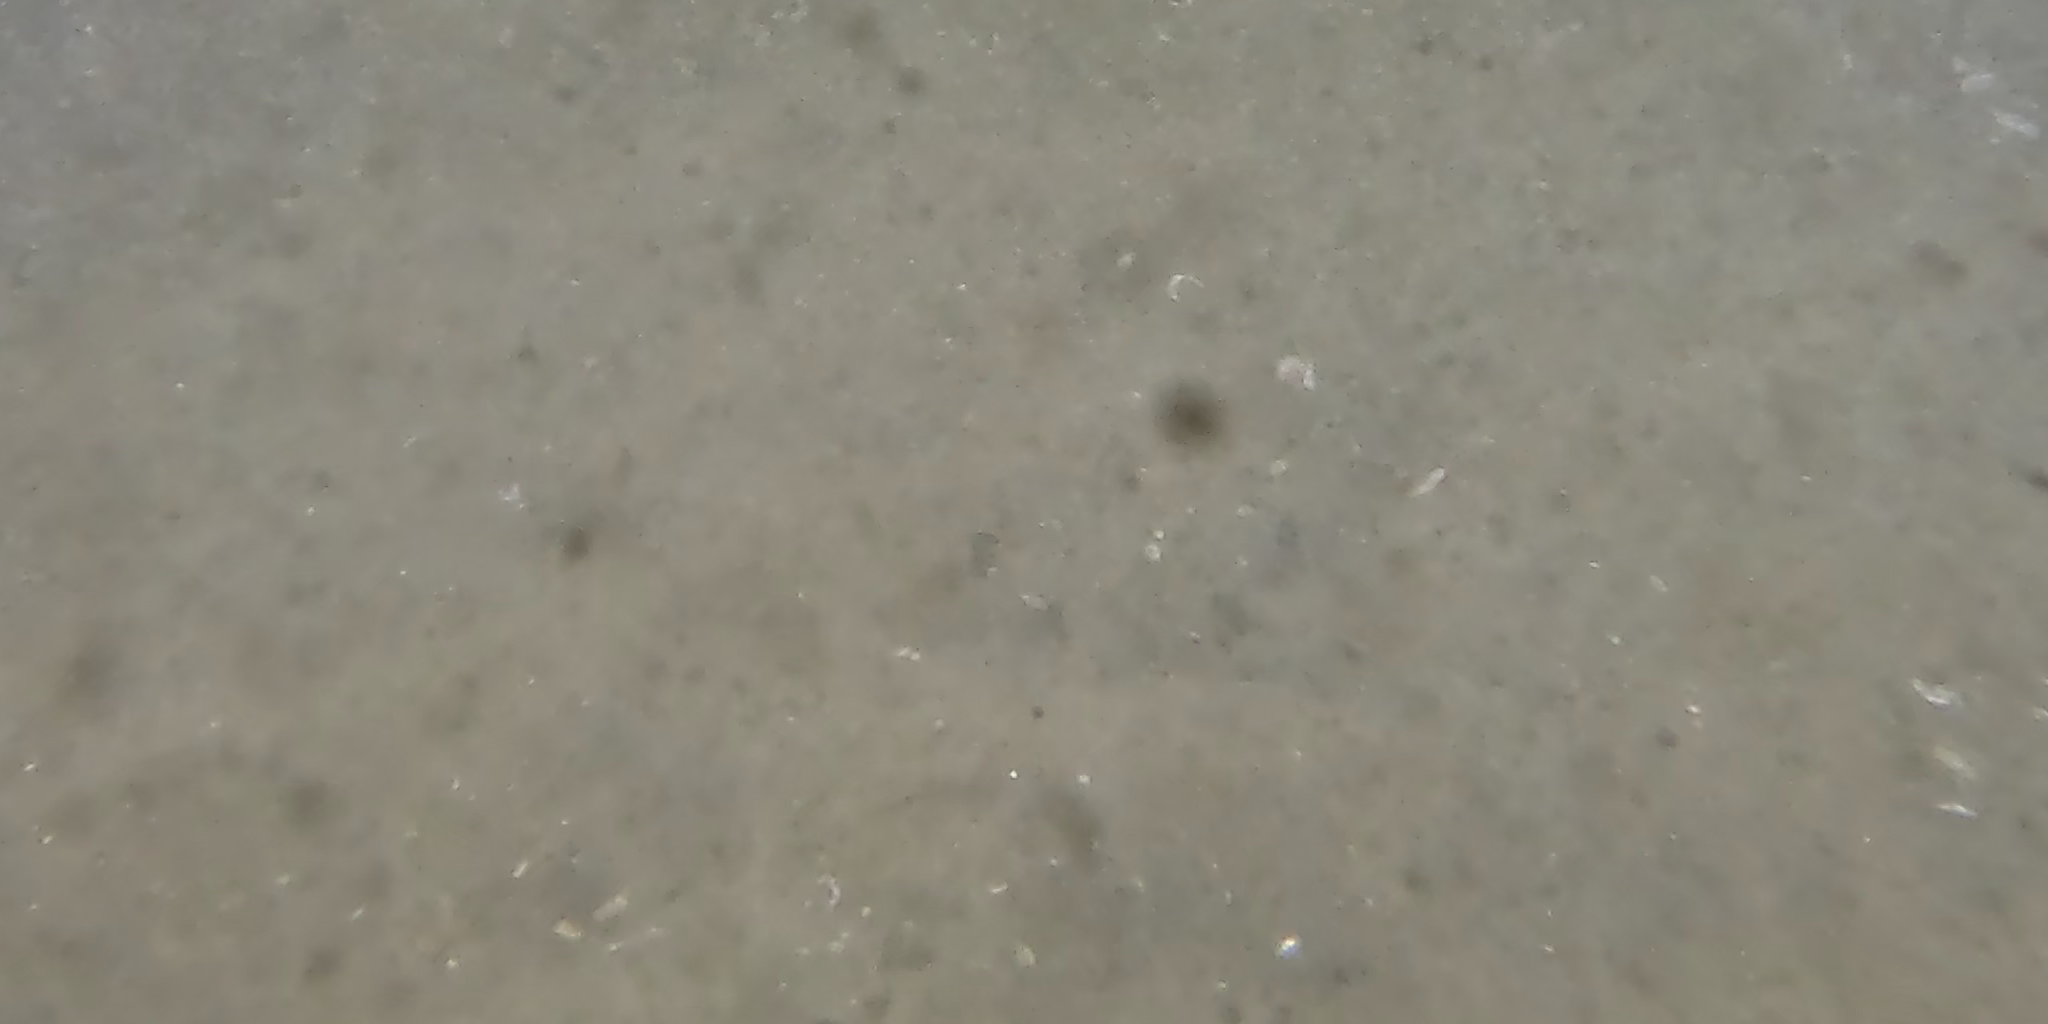
Seabed habitat: sand